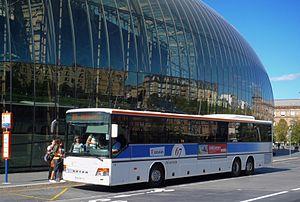
Strasbourg, devant la gare centrale. Autocar du «
Wasselonne [vaslɔn] est une commune française, ancien chef-lieu de canton, désormais rattachée au Canton de Saverne dans le département du Bas-Rhin, en région Grand Est.